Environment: real
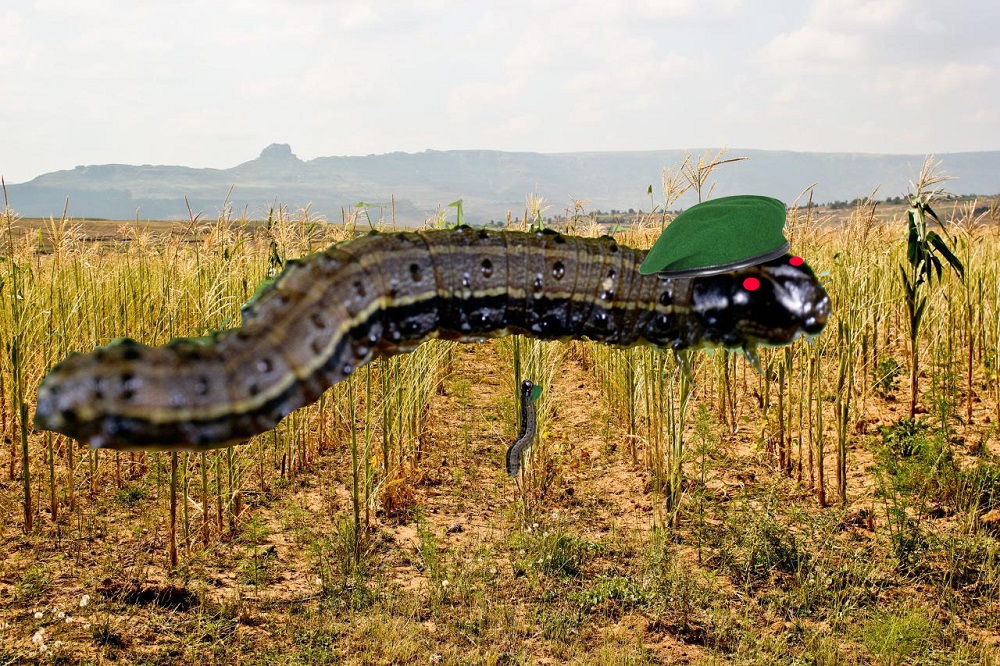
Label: fall_armyworm